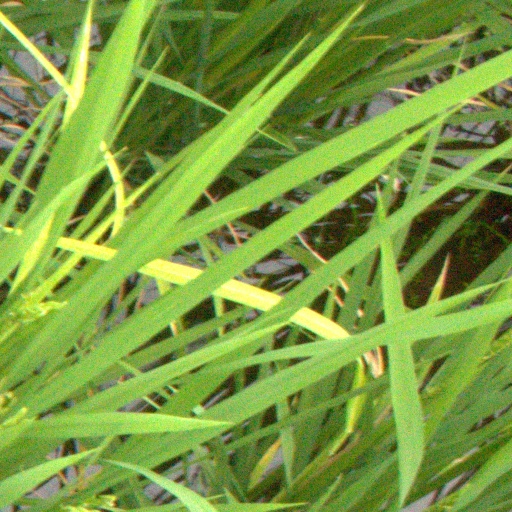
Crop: rice